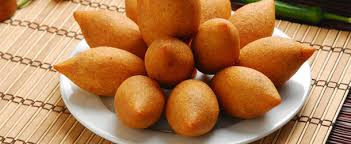
Yemek: icli_kofte